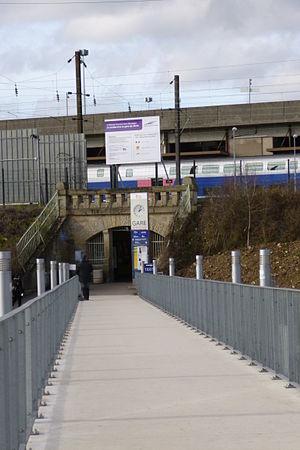
Sortie sud de la gare de Metz (passage Adrienne Thomas)